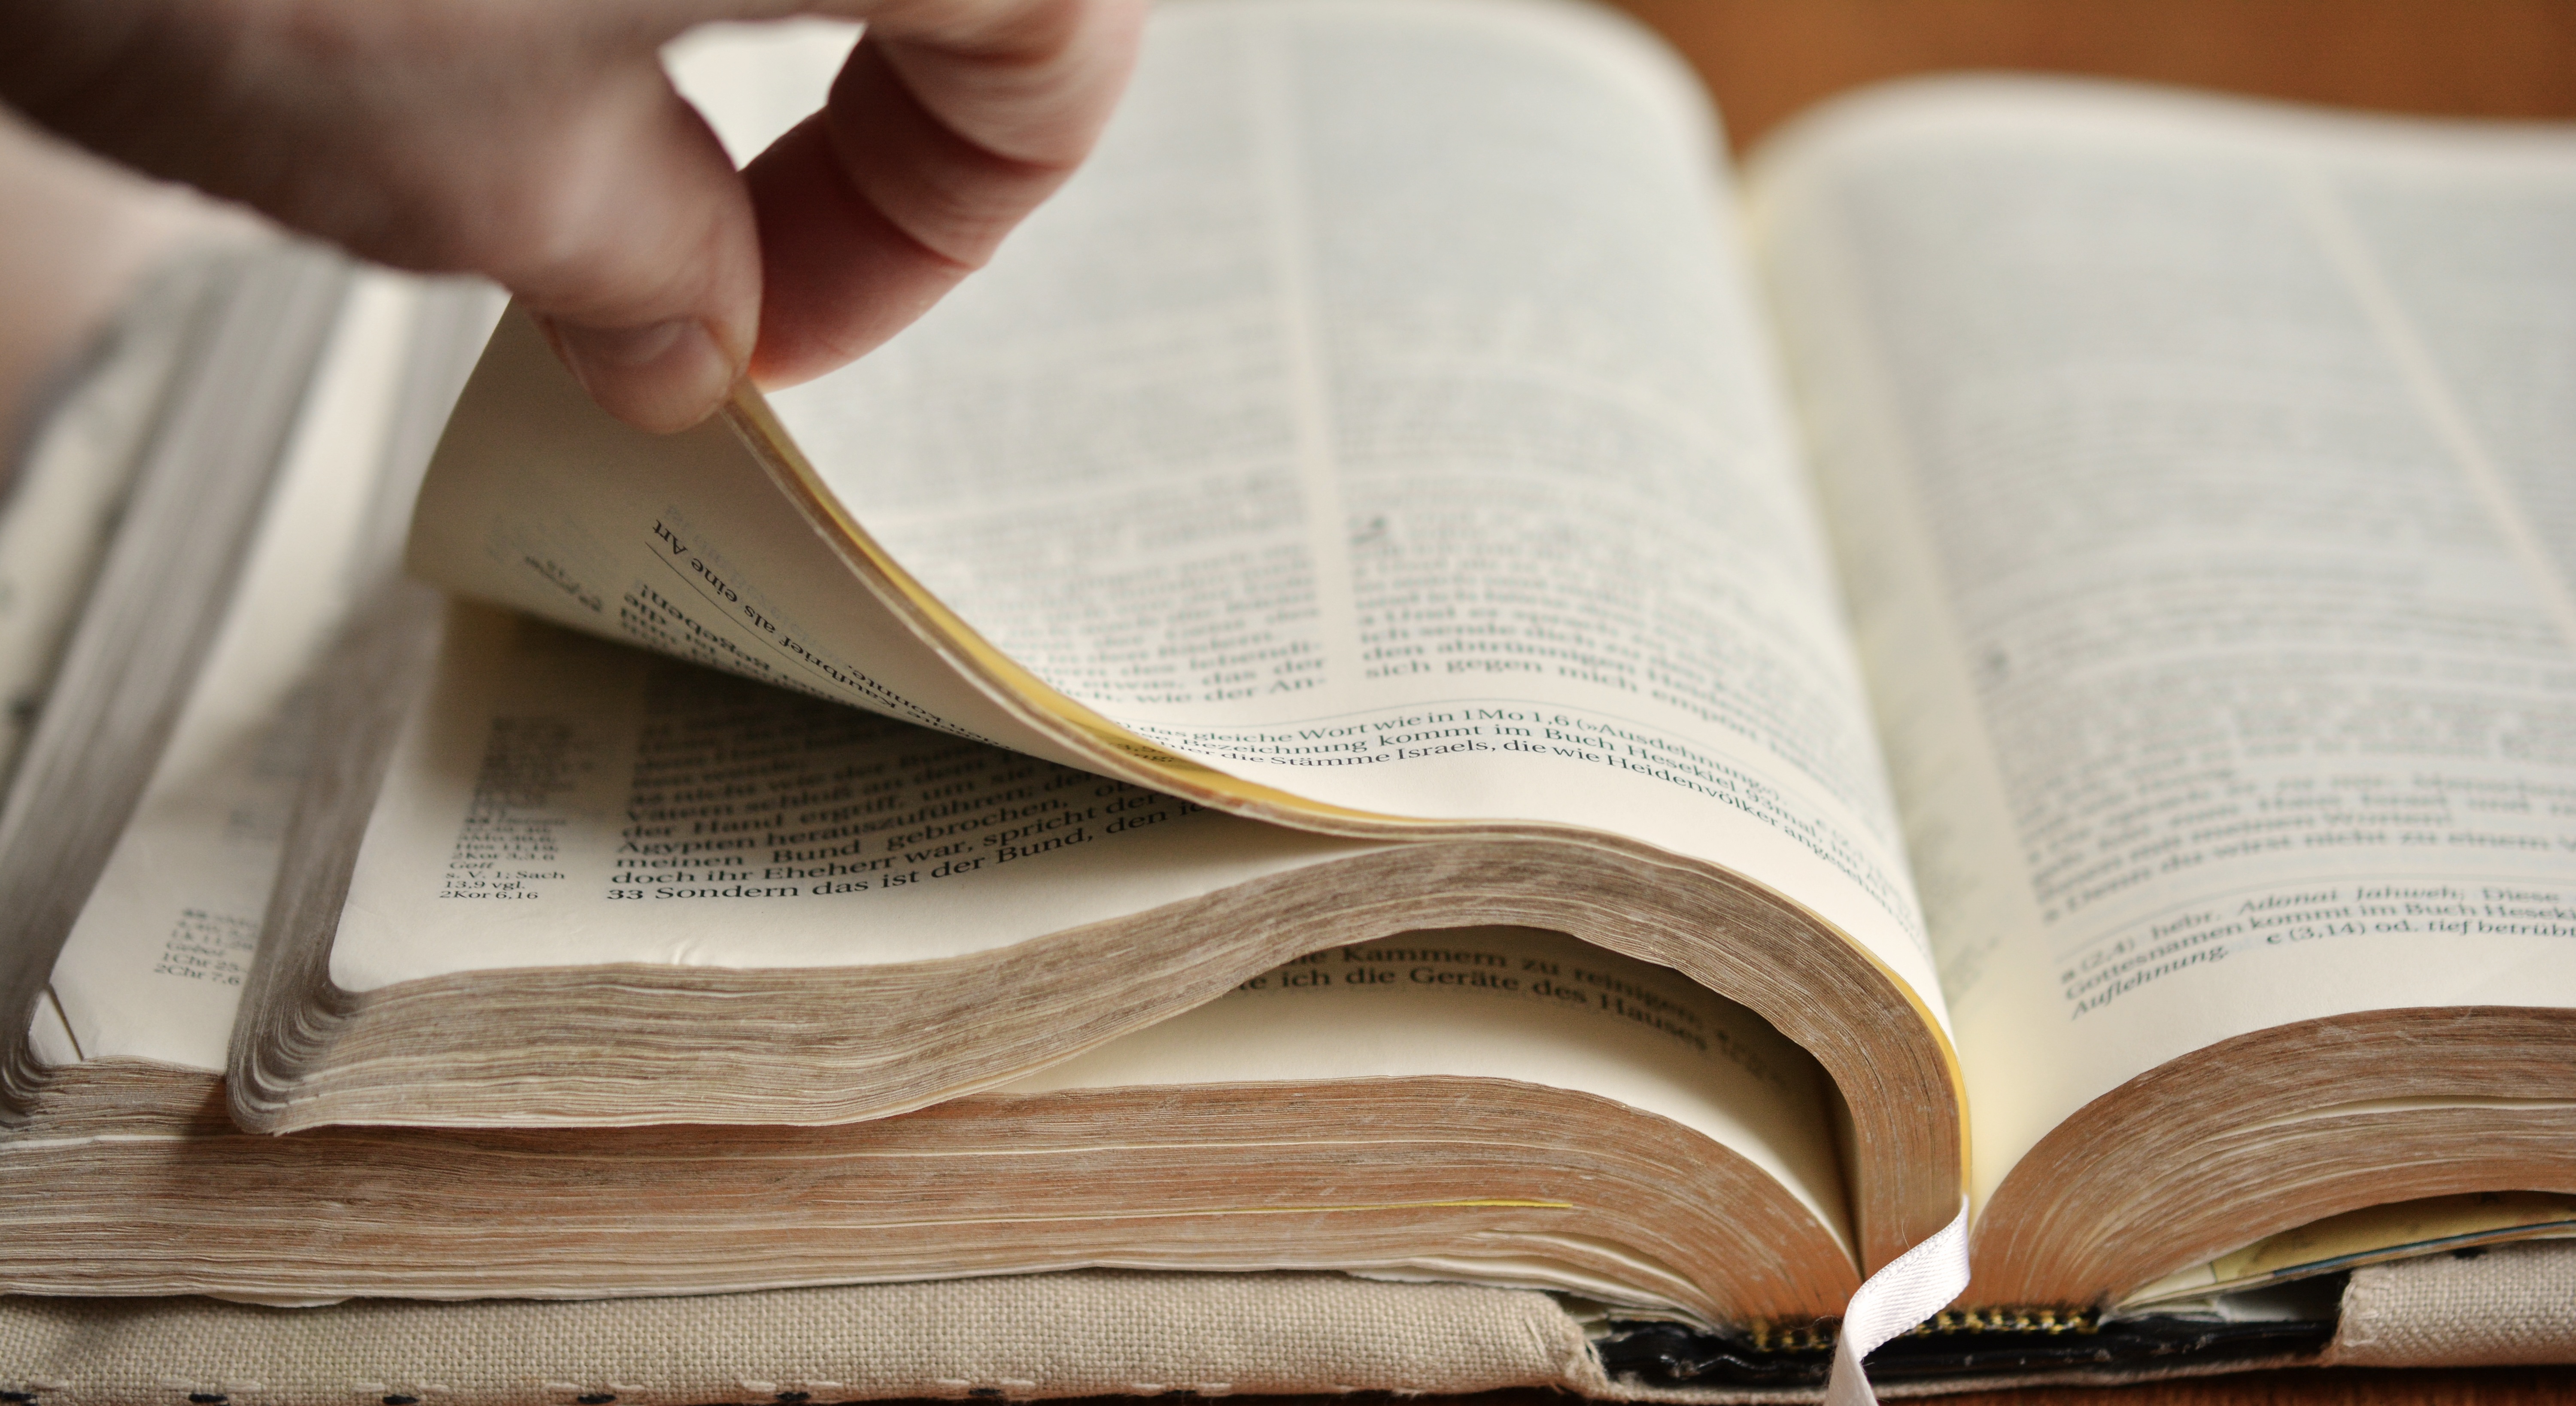
book pages, bible, browse, gilt edge, read, pages, paper, study, learn, know, christianity, education, book, pitched